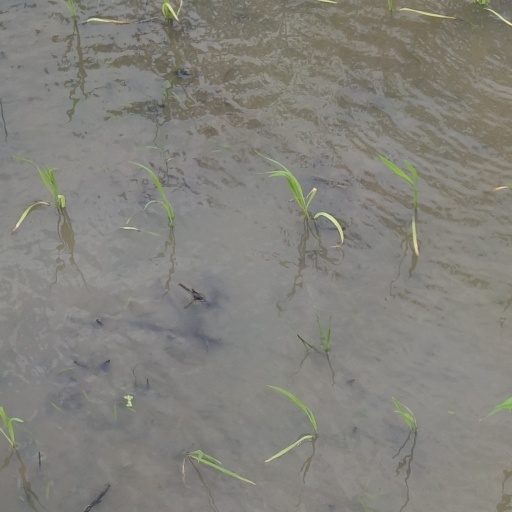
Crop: rice